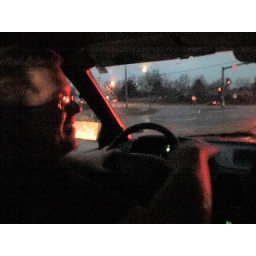
Ding-dong Illuminated by red stop lights and tail lights. Cell phone image, hence the not so great quality.